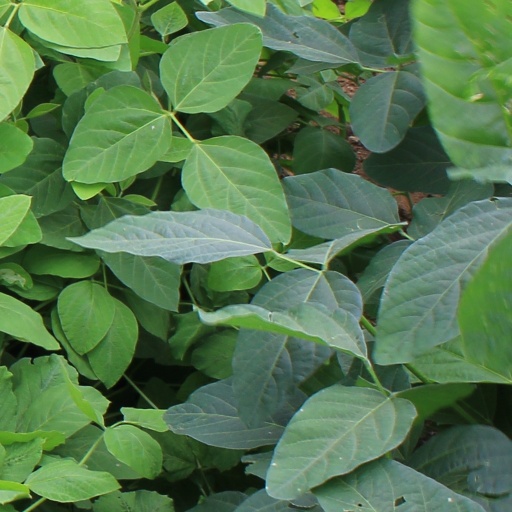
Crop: soybean